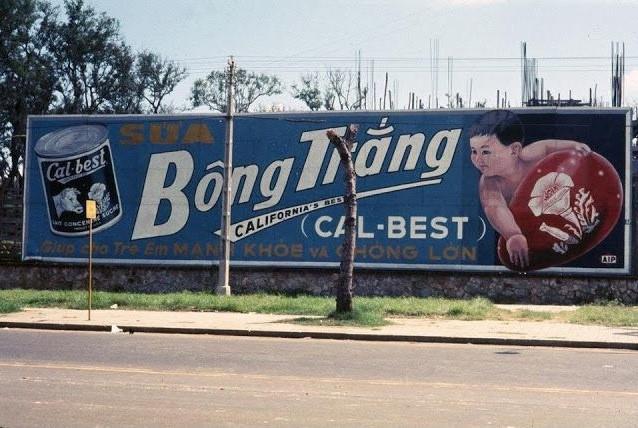
có một hộp sữa được thiết kế ở bên trái của biển quảng cáo